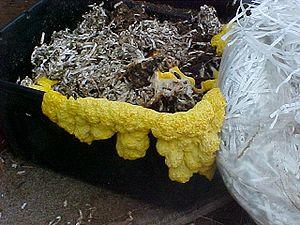
Les myxomycètes sont des Eucaryotes unicellulaires qui se caractérisent par la formation d'un plasmode. Ils étaient initialement réunis aux champignons, car leurs cycles de vie comportent une étape de sporulation végétative macroscopique. Ce regroupement s'est avéré polyphylétique, car formé de plusieurs lignées indépendantes de protistes, aucune d'elle n'étant liée aux « champignons vrais » du règne des Fungi.